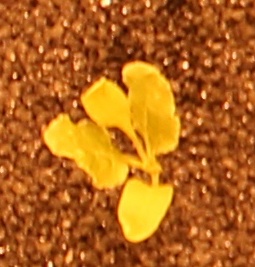
Label: Sugar beet